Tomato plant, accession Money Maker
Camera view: tilt-top (135 deg); turntable rotation: 150 degrees
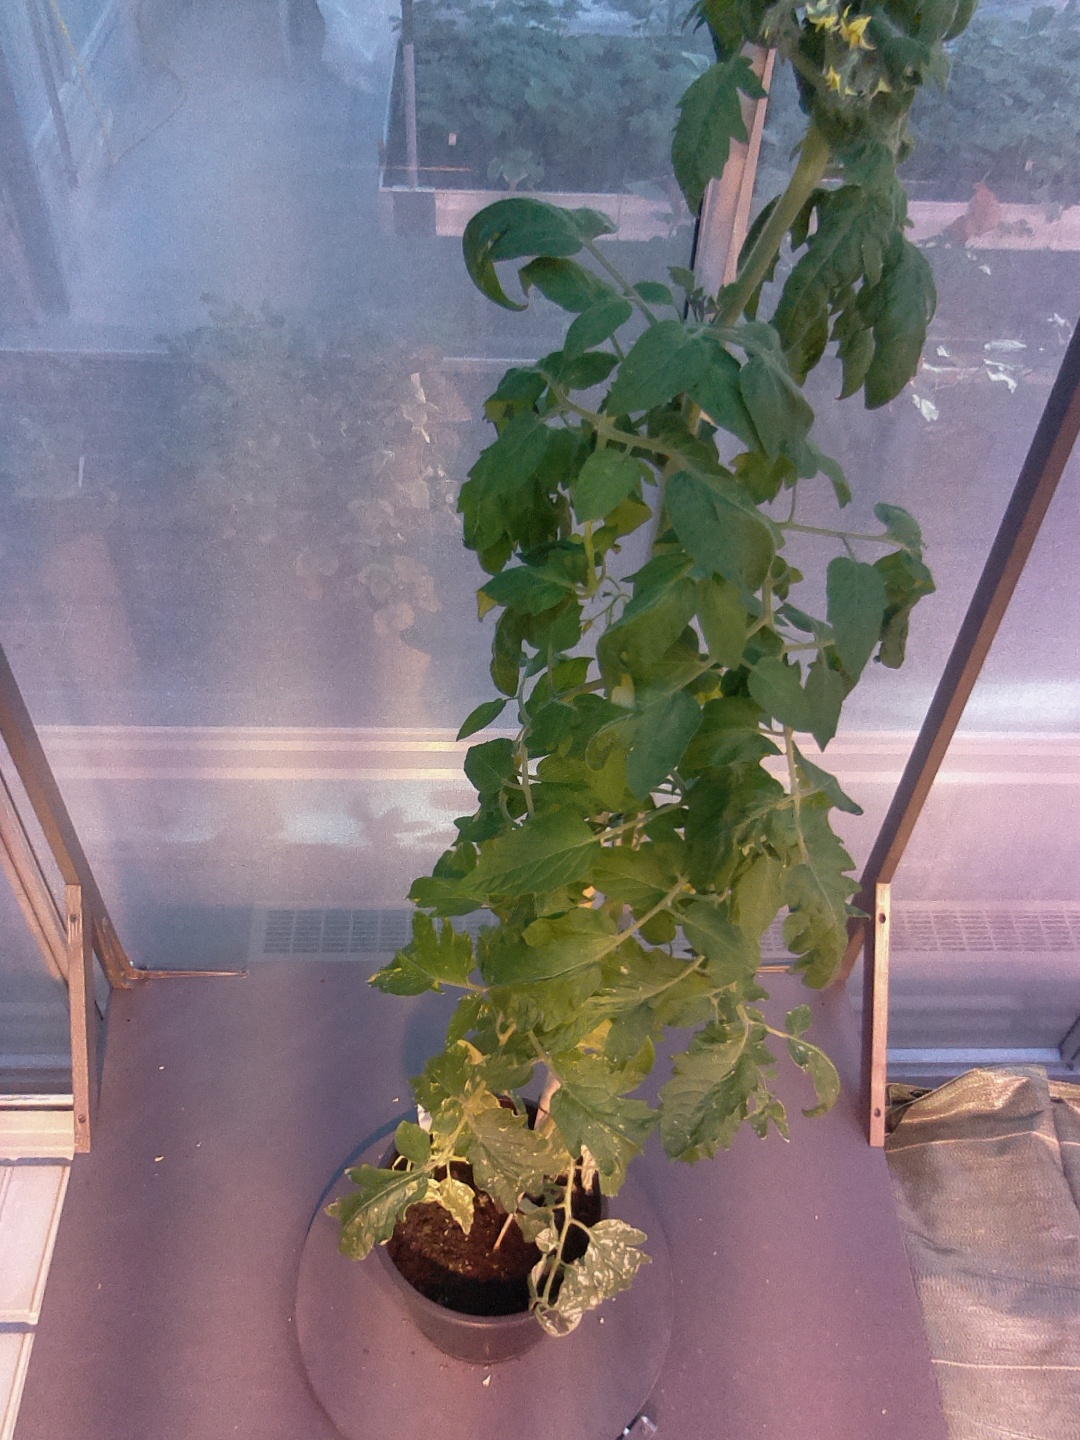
BBCH growth stage 68: Full flowering, 80%-90% of flowers open, more petals falling